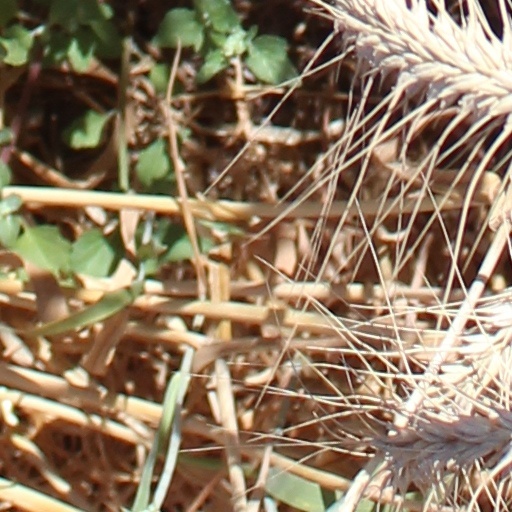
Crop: wheat